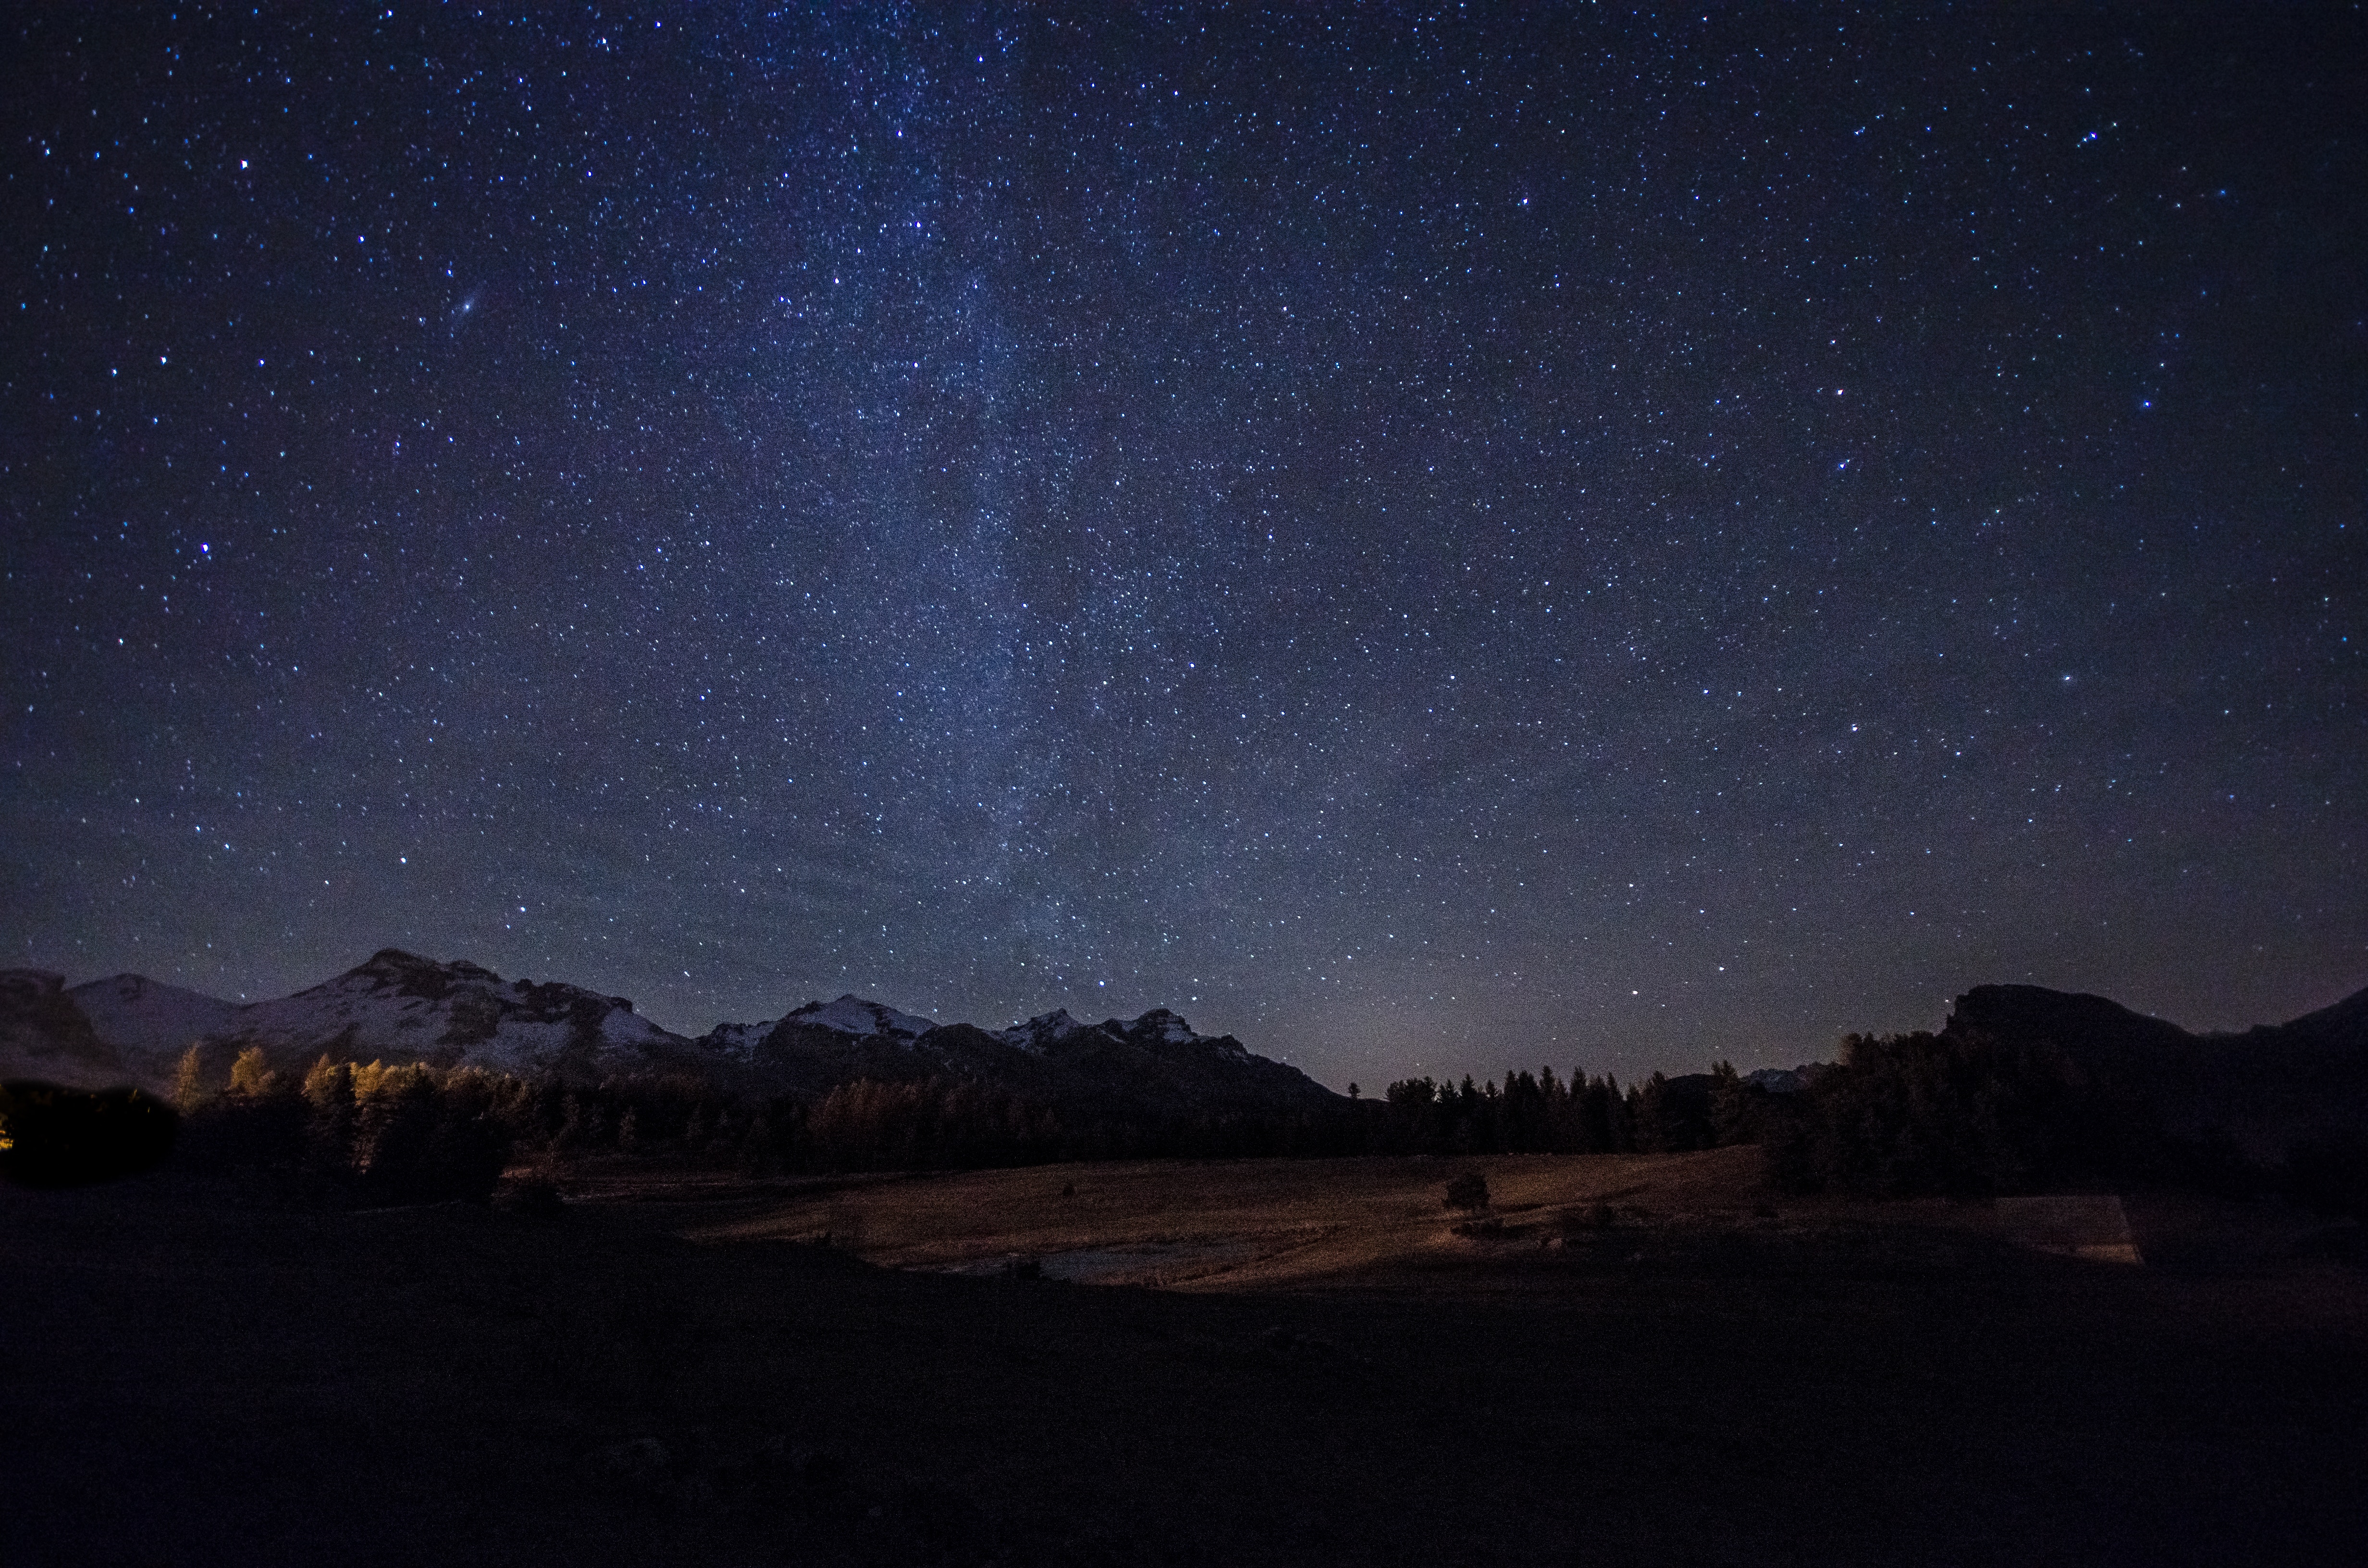
sky, night, star, milky way, atmosphere, dusk, darkness, galaxy, moonlight, astronomy, midnight, astronomical object